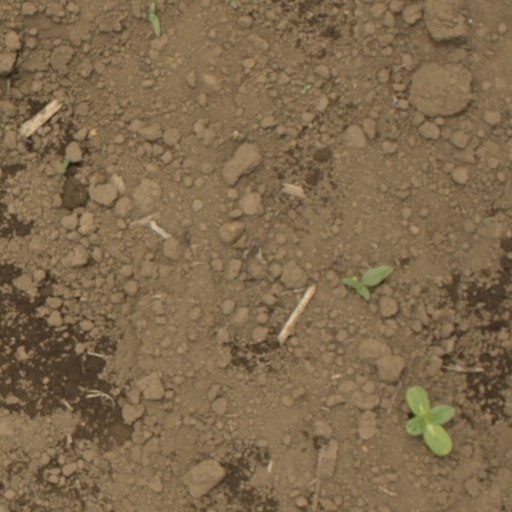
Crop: Jerusalem artichoke